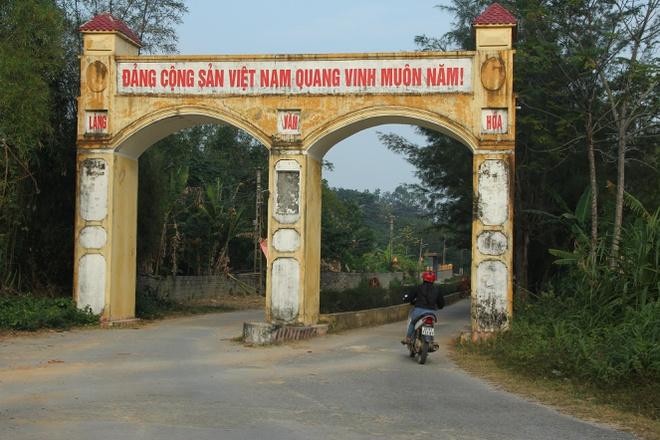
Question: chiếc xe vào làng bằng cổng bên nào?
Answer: bên phải